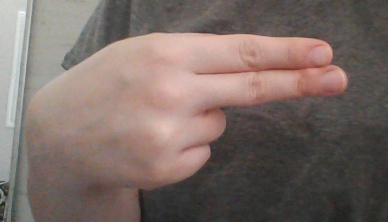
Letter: ain